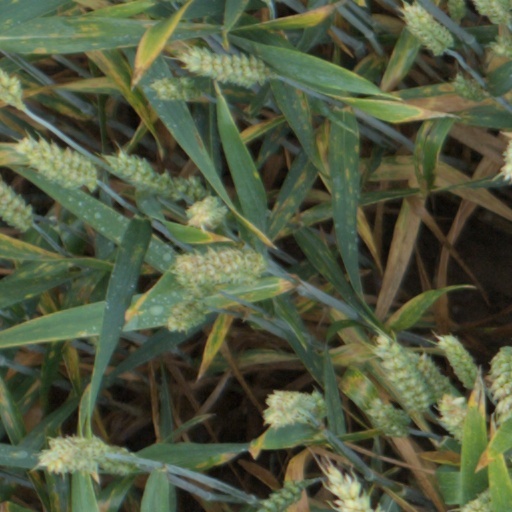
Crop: wheat